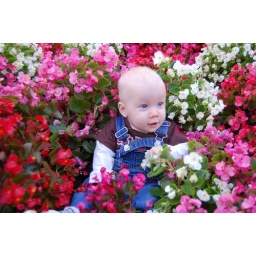
My son Tyler at the Reception in a bed of flowers